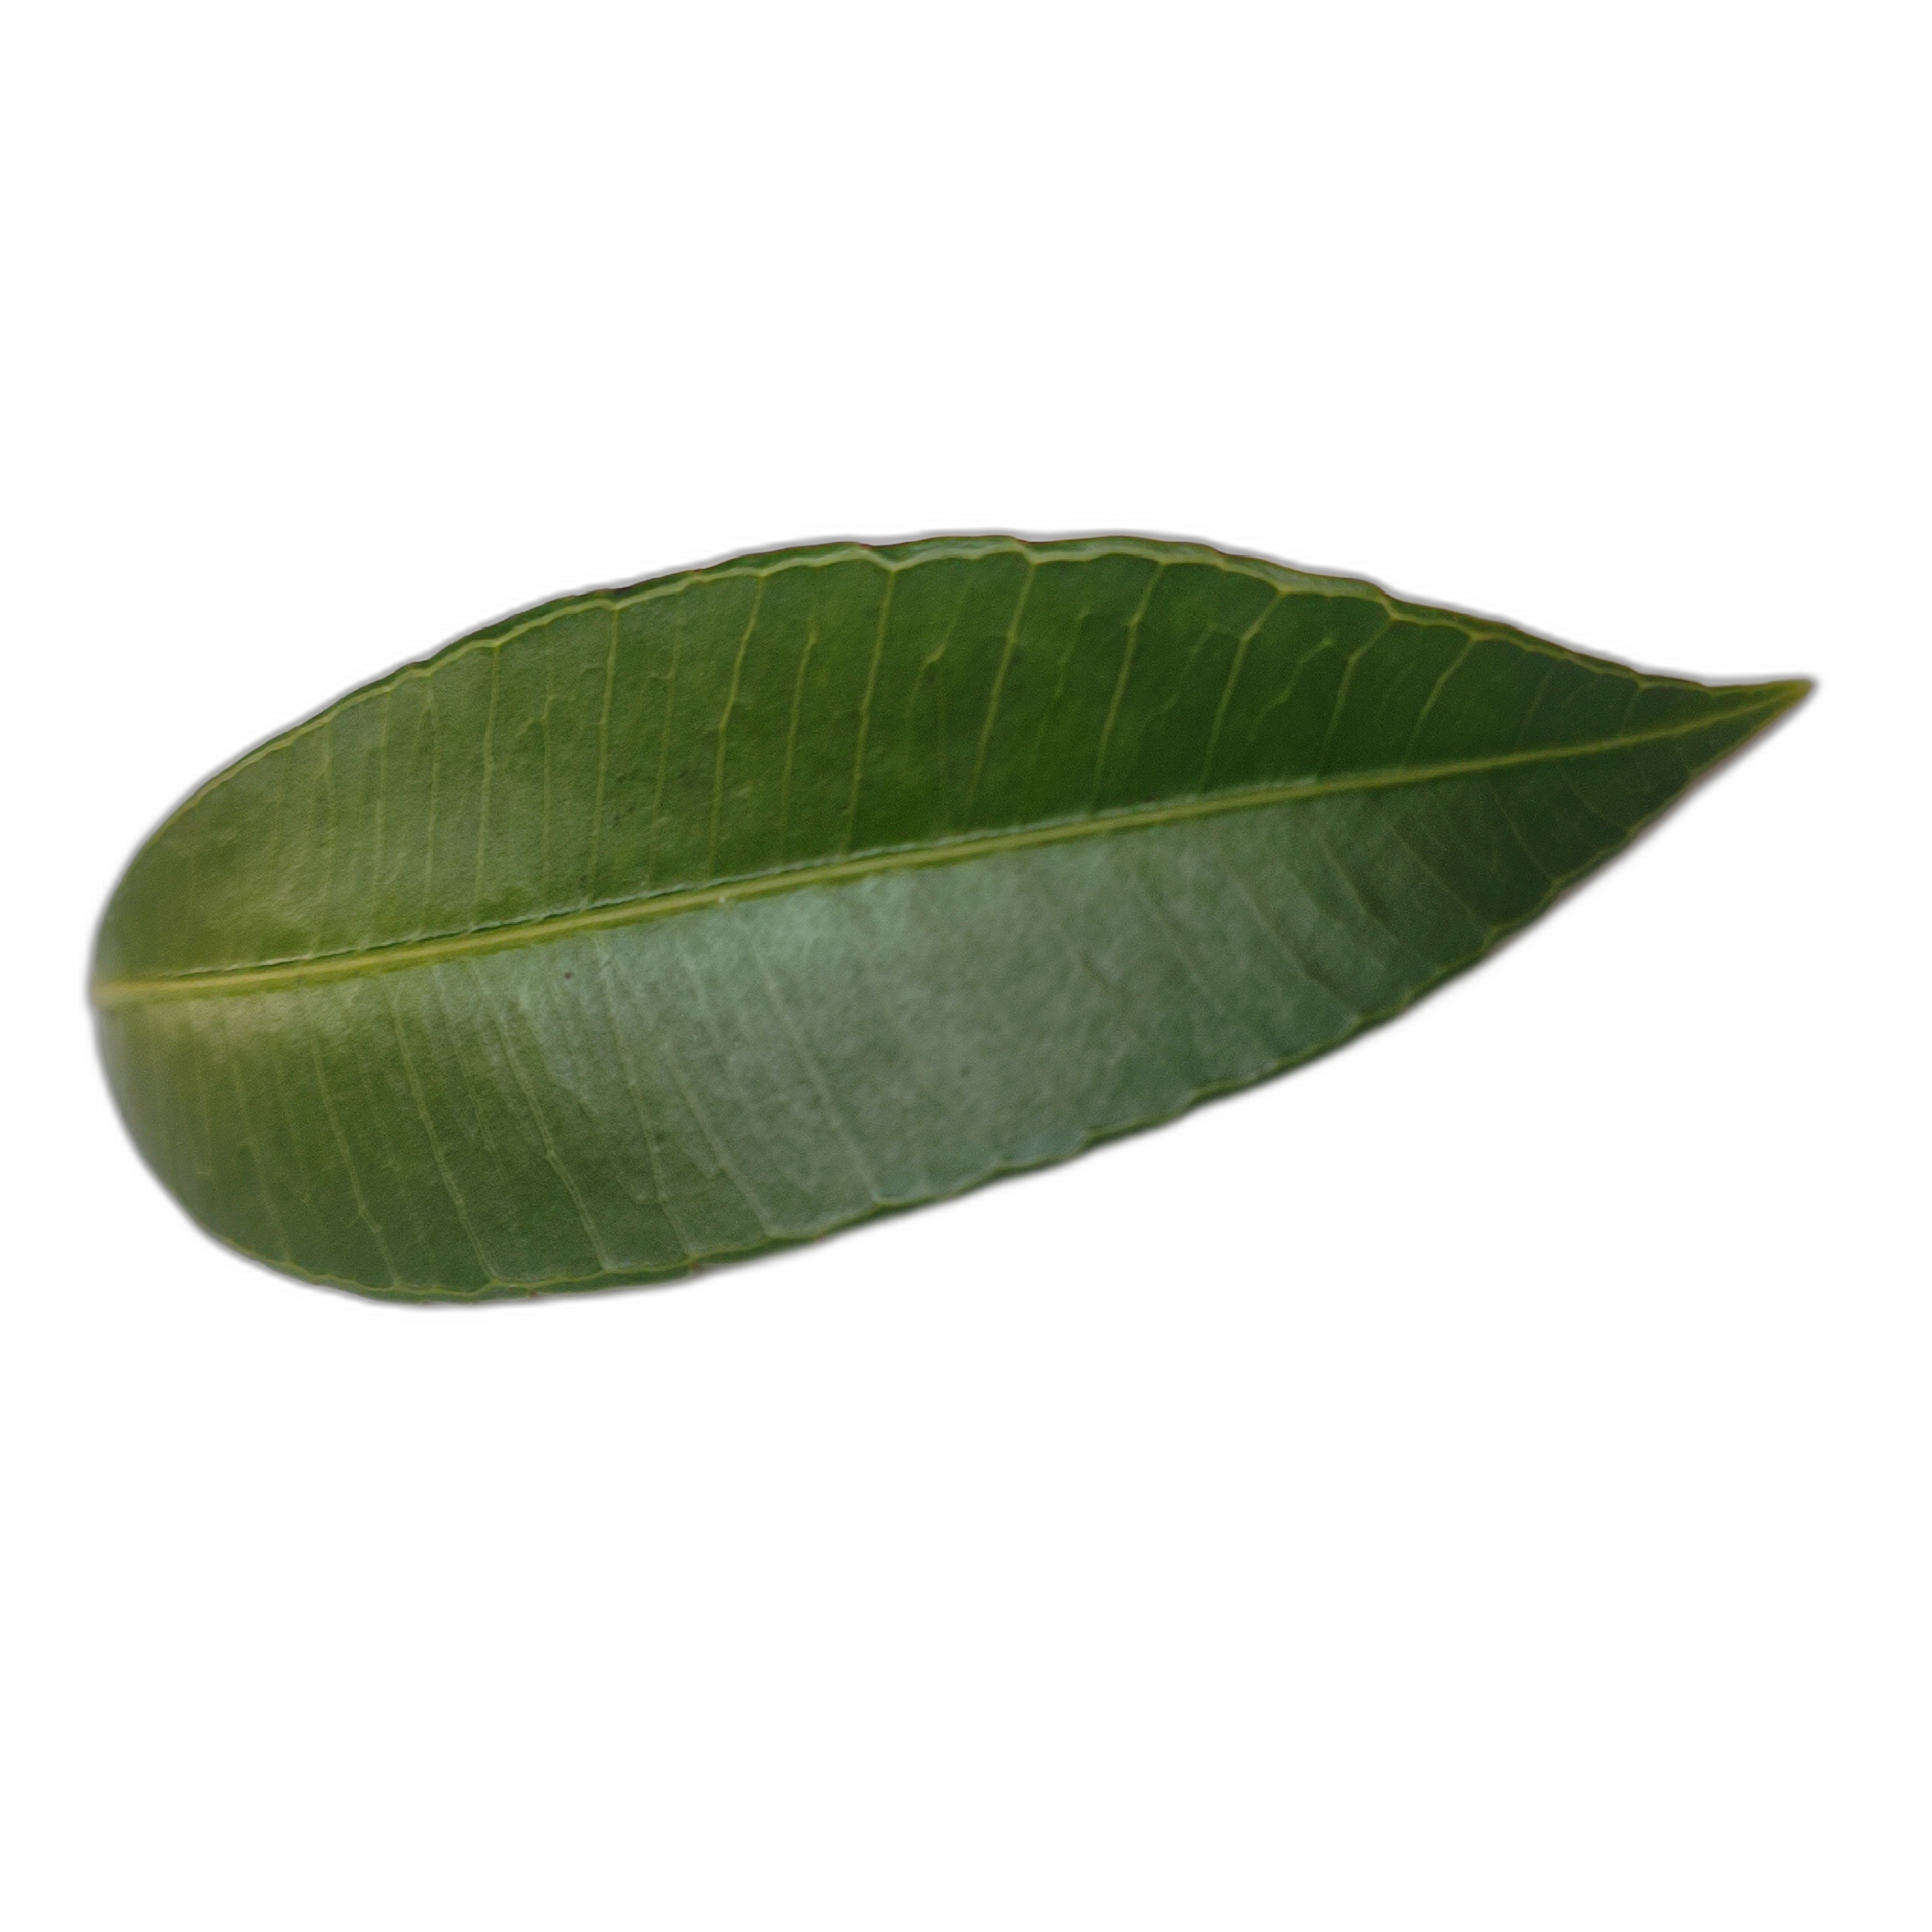
Label: healthy